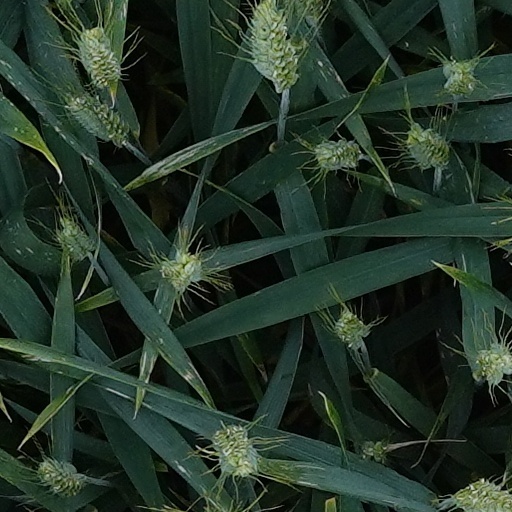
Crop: wheat